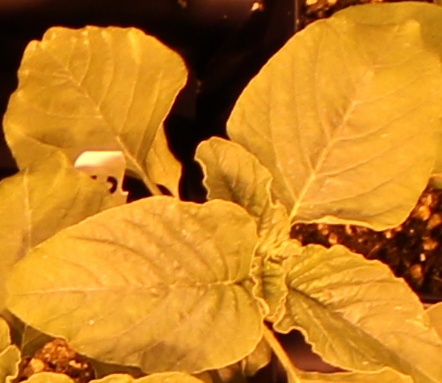
Label: Redroot Pigweed